Nikolai Sharonov

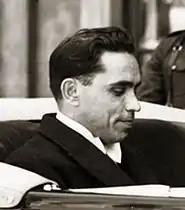
Nikolai Sharonow

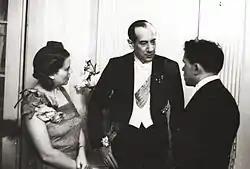
Sharonov and his wife talking with Józef Beck, Polish Foreign Affairs Minister (June 1939)

Nikolai Ivanovich Sharonov (born 1901, date of death unknown) was a Soviet diplomat.